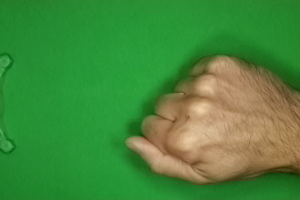
Label: rock